G Scorpii

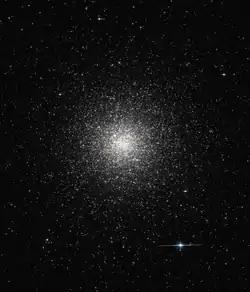
G Scorpii below and right (ie. west) of NGC 6441

"G Scorpii" is the star's Bayer designation. It was formerly situated in the constellation of Telescopium where it was designated "γ Telescopii", Latinised to "Gamma Telescopii". It was resited in Scorpius and redesignated G Scorpii by Benjamin Apthorp Gould.